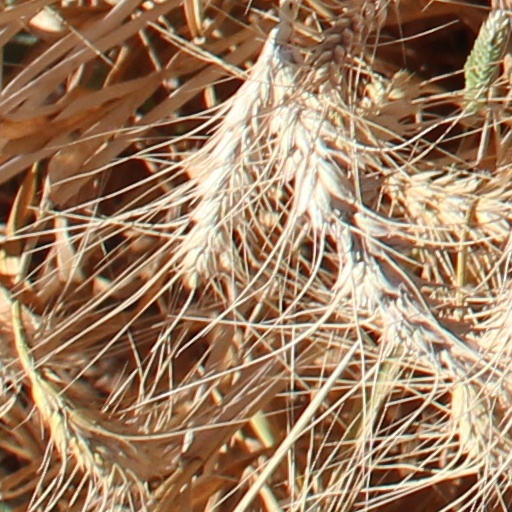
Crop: wheat